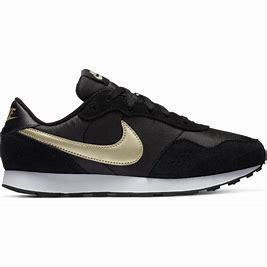
Brand: Nike
Model: MD Valiant